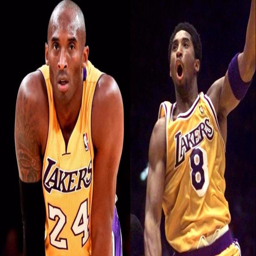
person will be the first player in history to have numbers retired by the same team .